Edward W. Gantt

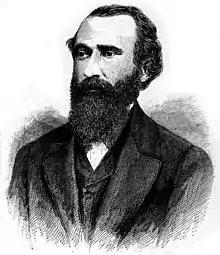
Gantt, as depicted in "Frank Leslie's Illustrated Newspaper" in 1864

Edward W. Gantt (1829 – June 10, 1874) was an American politician and Confederate soldier who defected to the Union in the American Civil War. During Reconstruction, he was an agent of the Freedmen's Bureau.